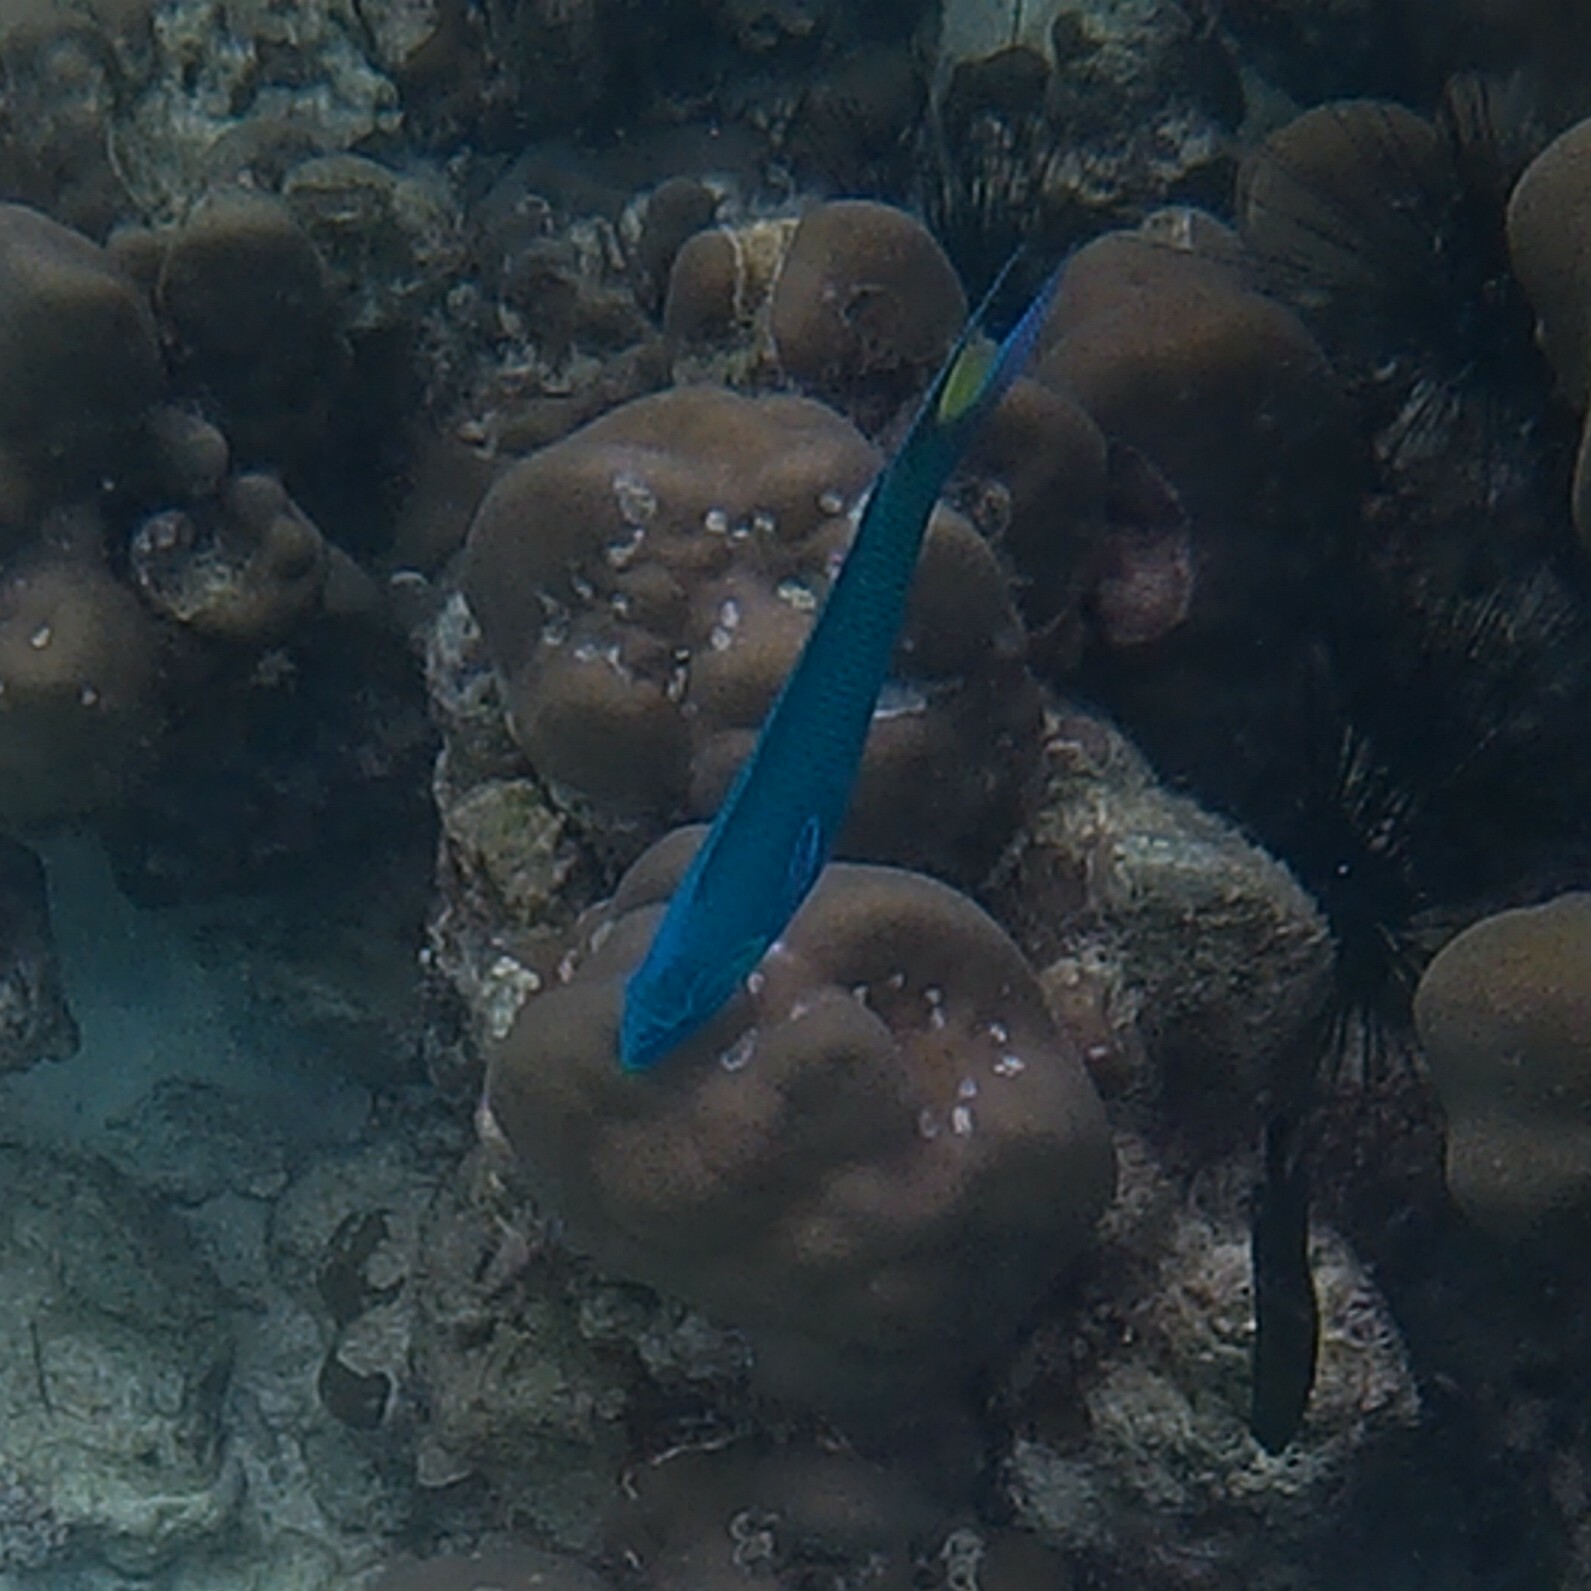
Thalassoma lunare (Moon Wrasse)